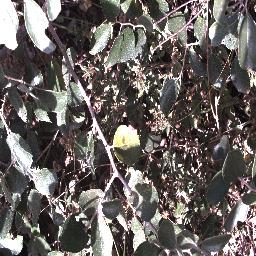
Label: chinee_apple